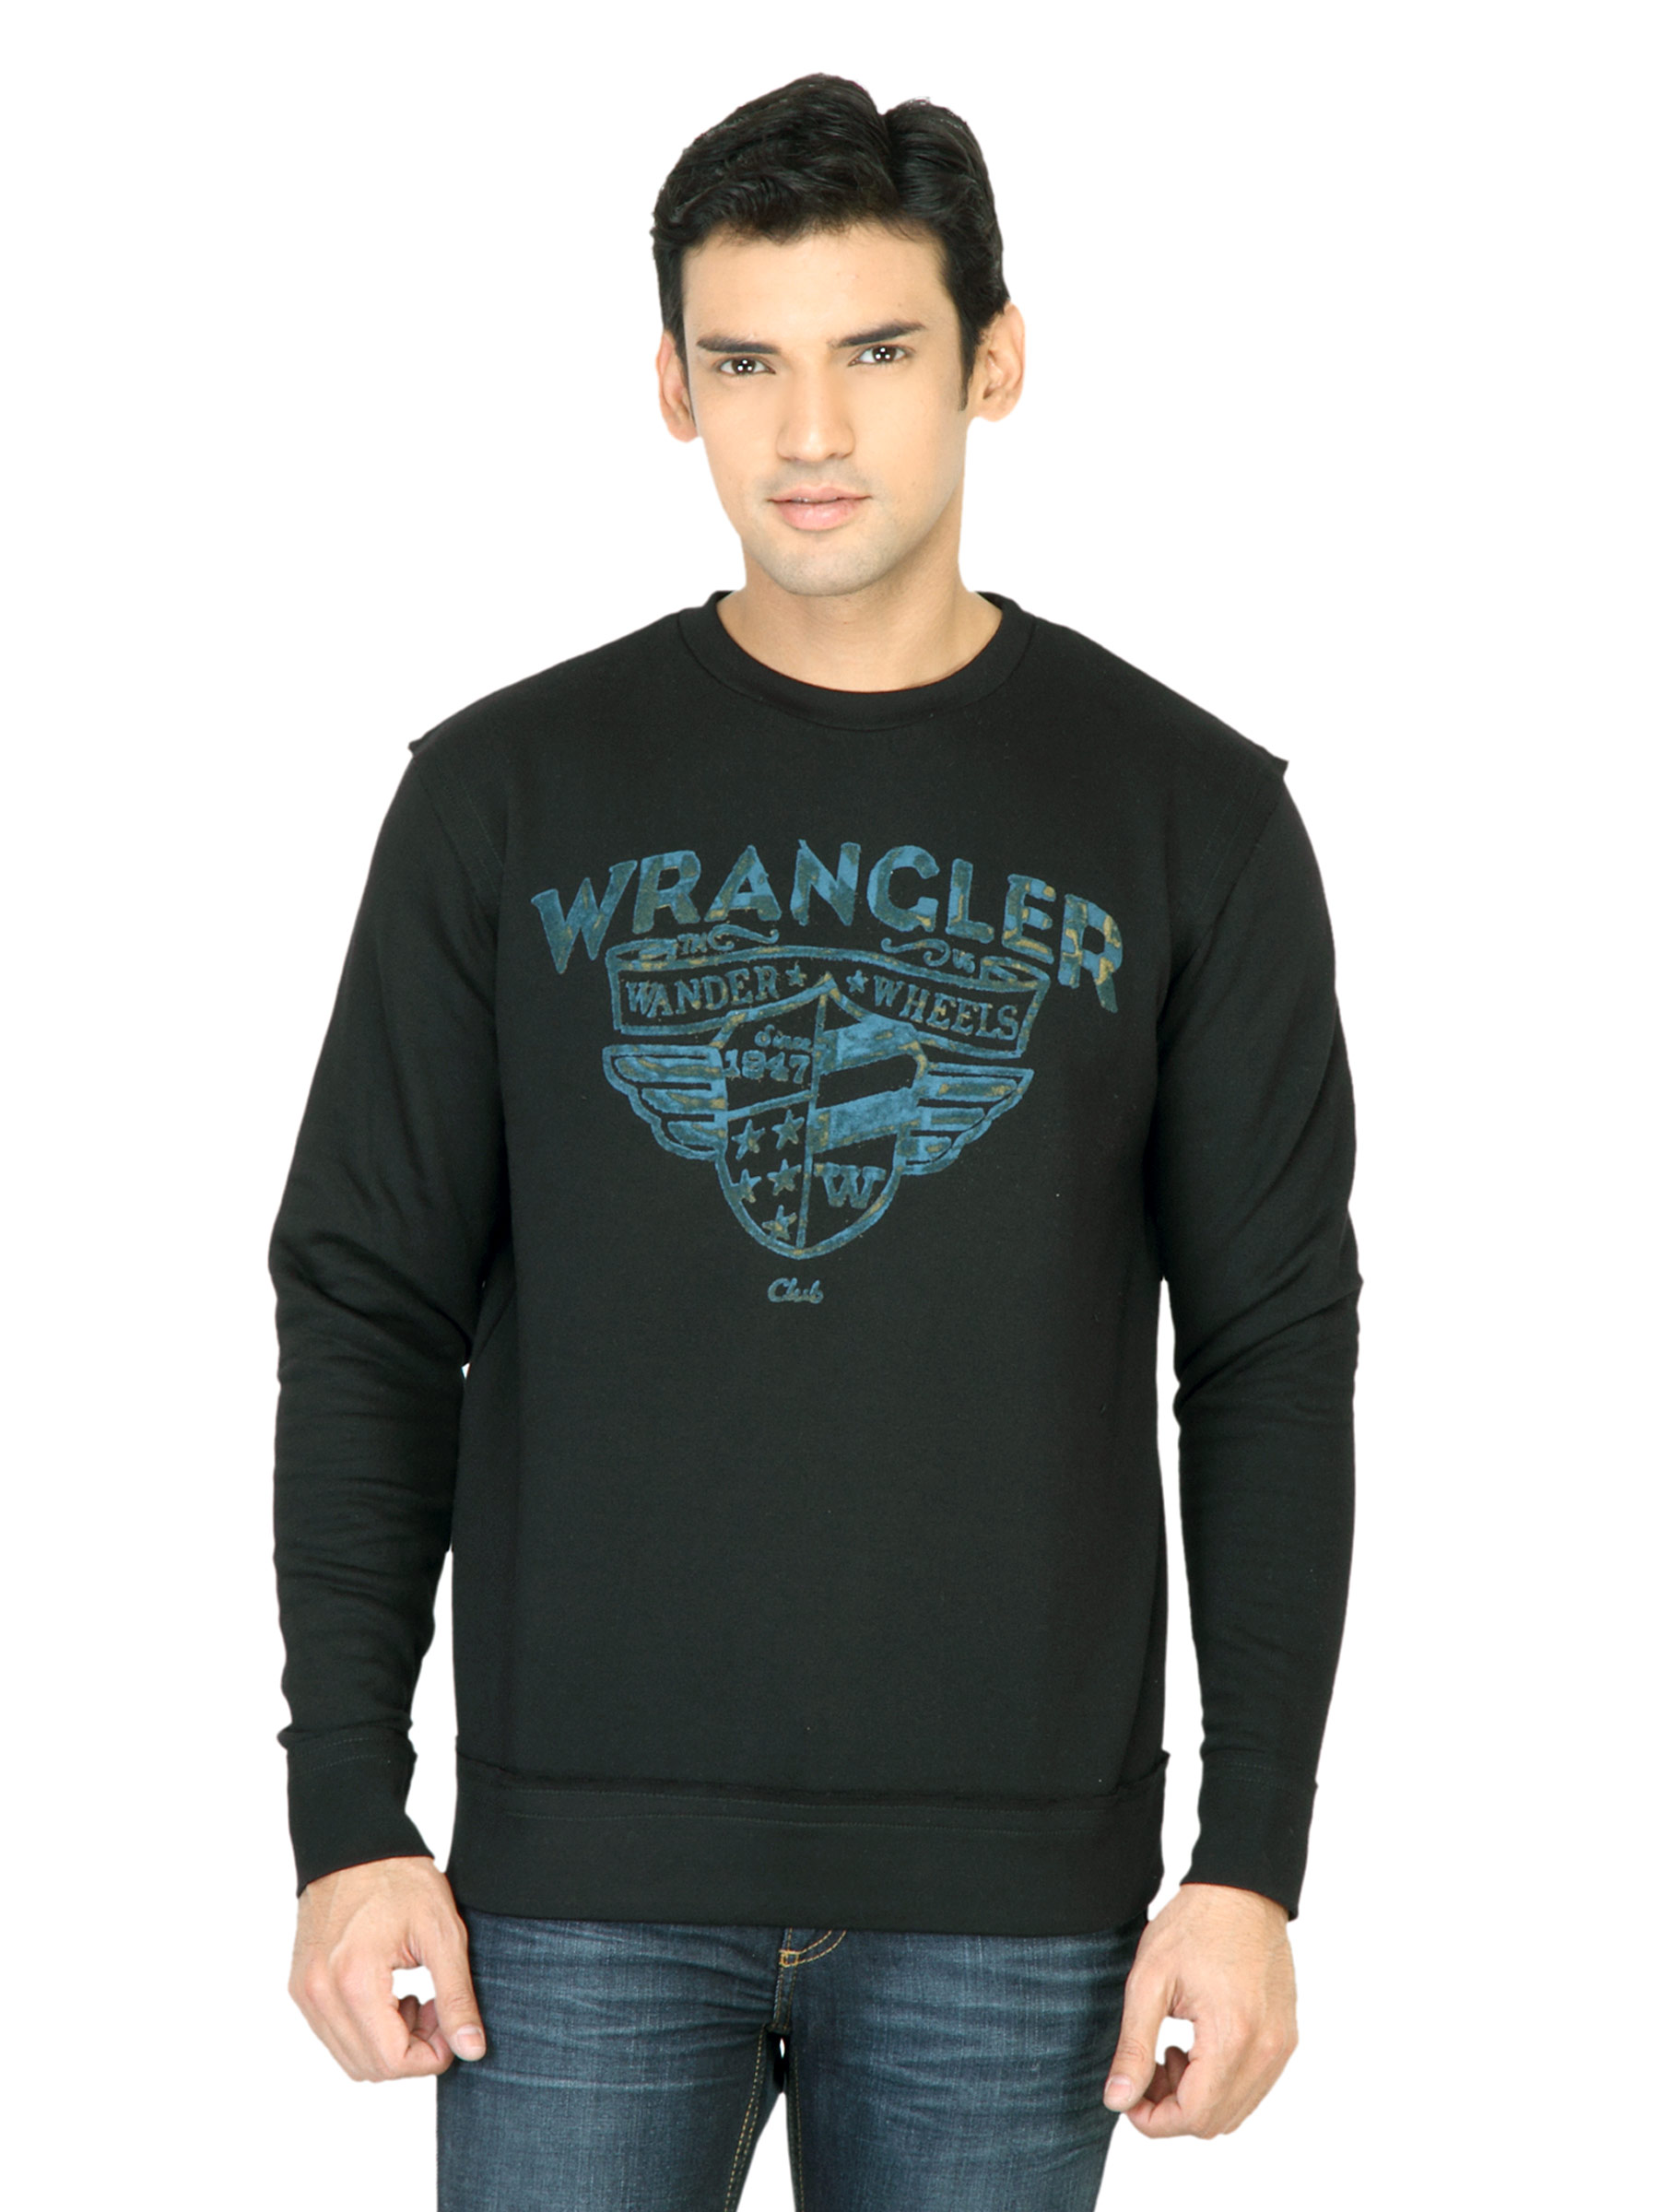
Wrangler Men Flock Print Black Sweatshirt
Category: Apparel / Topwear / Sweatshirts
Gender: Men
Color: Black
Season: Fall 2011
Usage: Casual